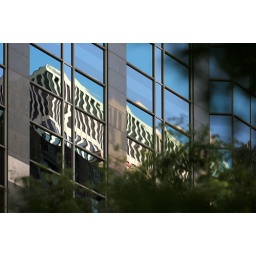
Another building reflecting in the glass of the Wyndham Hotel.